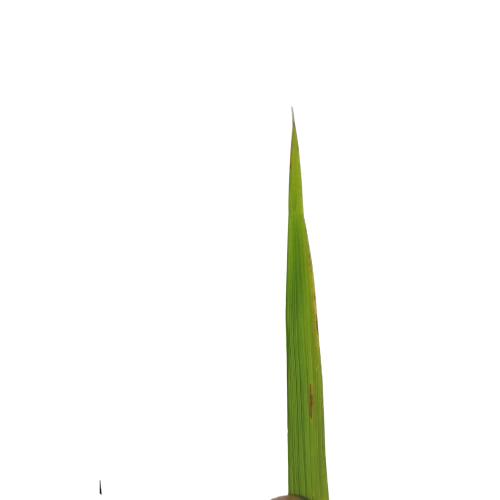
Label: Rice Blast